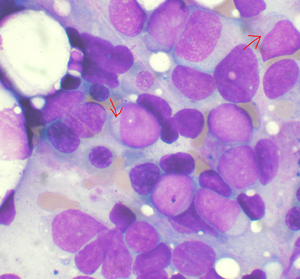
La leucémie aigüe myéloïde, aussi appelée leucémie aigüe myéloblastique, est un cancer de type hémopathie maligne affectant les cellules hématopoïétiques de la moelle osseuse. Les cellules leucémiques, appelées blastes, sont caractérisées par une incapacité à se différencier en cellules matures et par une prolifération incontrôlée. Ce dysfonctionnement de la moelle osseuse empêche la production normale des cellules sanguines et se traduit par divers syndromes cliniques, parfois très graves.
La leucémie aiguë promyélocytaire est un sous-type de leucémie aiguë myéloïde. Elle est caractérisée par une prolifération de cellules immatures résultant d'un blocage de maturation des polynucléaires au stade de promyélocyte. Elle consitute une des entités dans la cassification OMS des LAM de 2016 sous le nom leucémie aiguë promyélocytaire avec PML-RARA; dans l'ancienne classification FAB elle correspond à la LAM3.